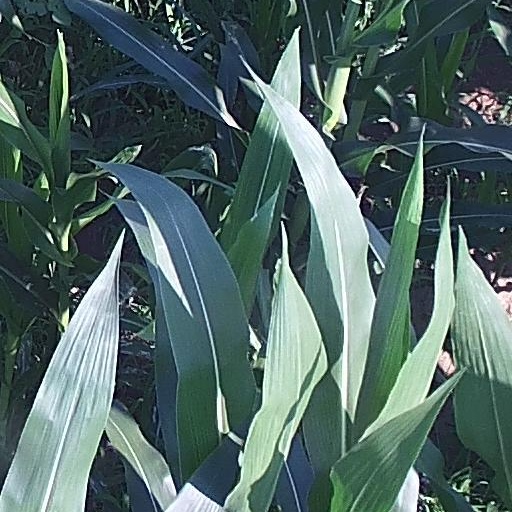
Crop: maize; corn